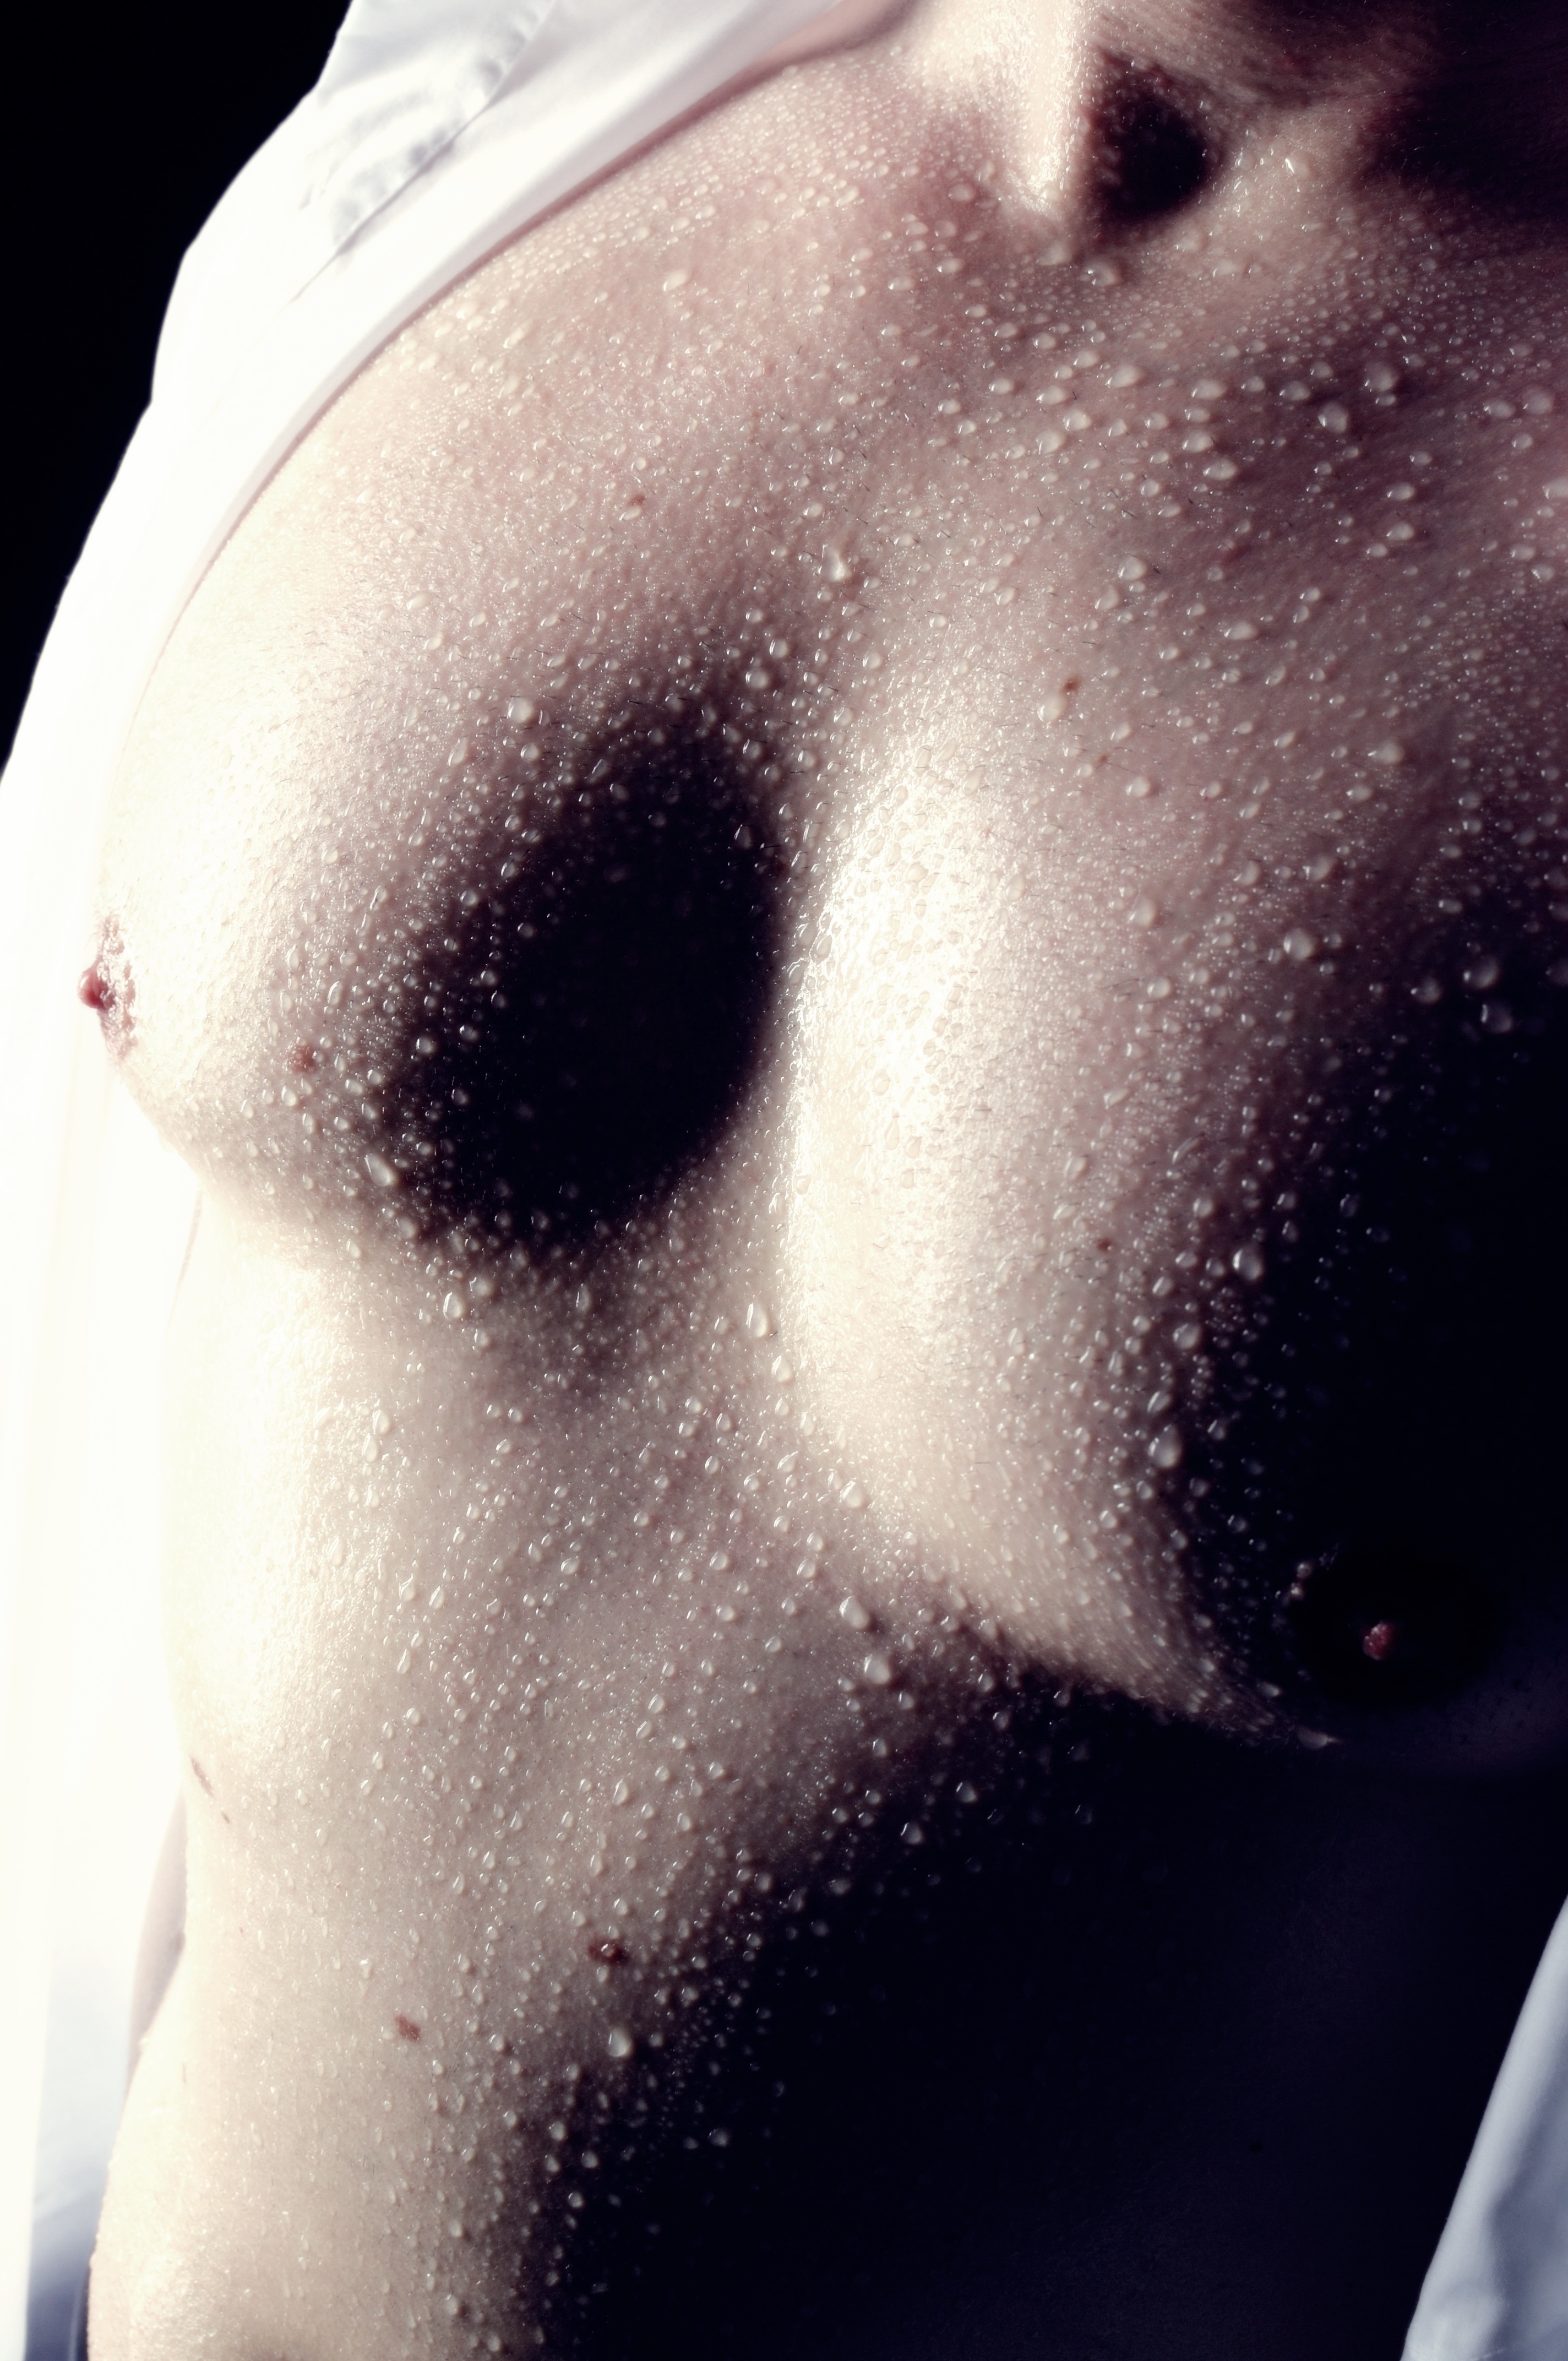
man, person, white, photography, male, human, clothing, shirt, mouth, chest, close up, human body, shirtless, face, nose, figure, eye, head, skin, beauty, sexy, organ, body, drop of water, breast, erotic, muscles, sense, pulled out, sweaty, male torso